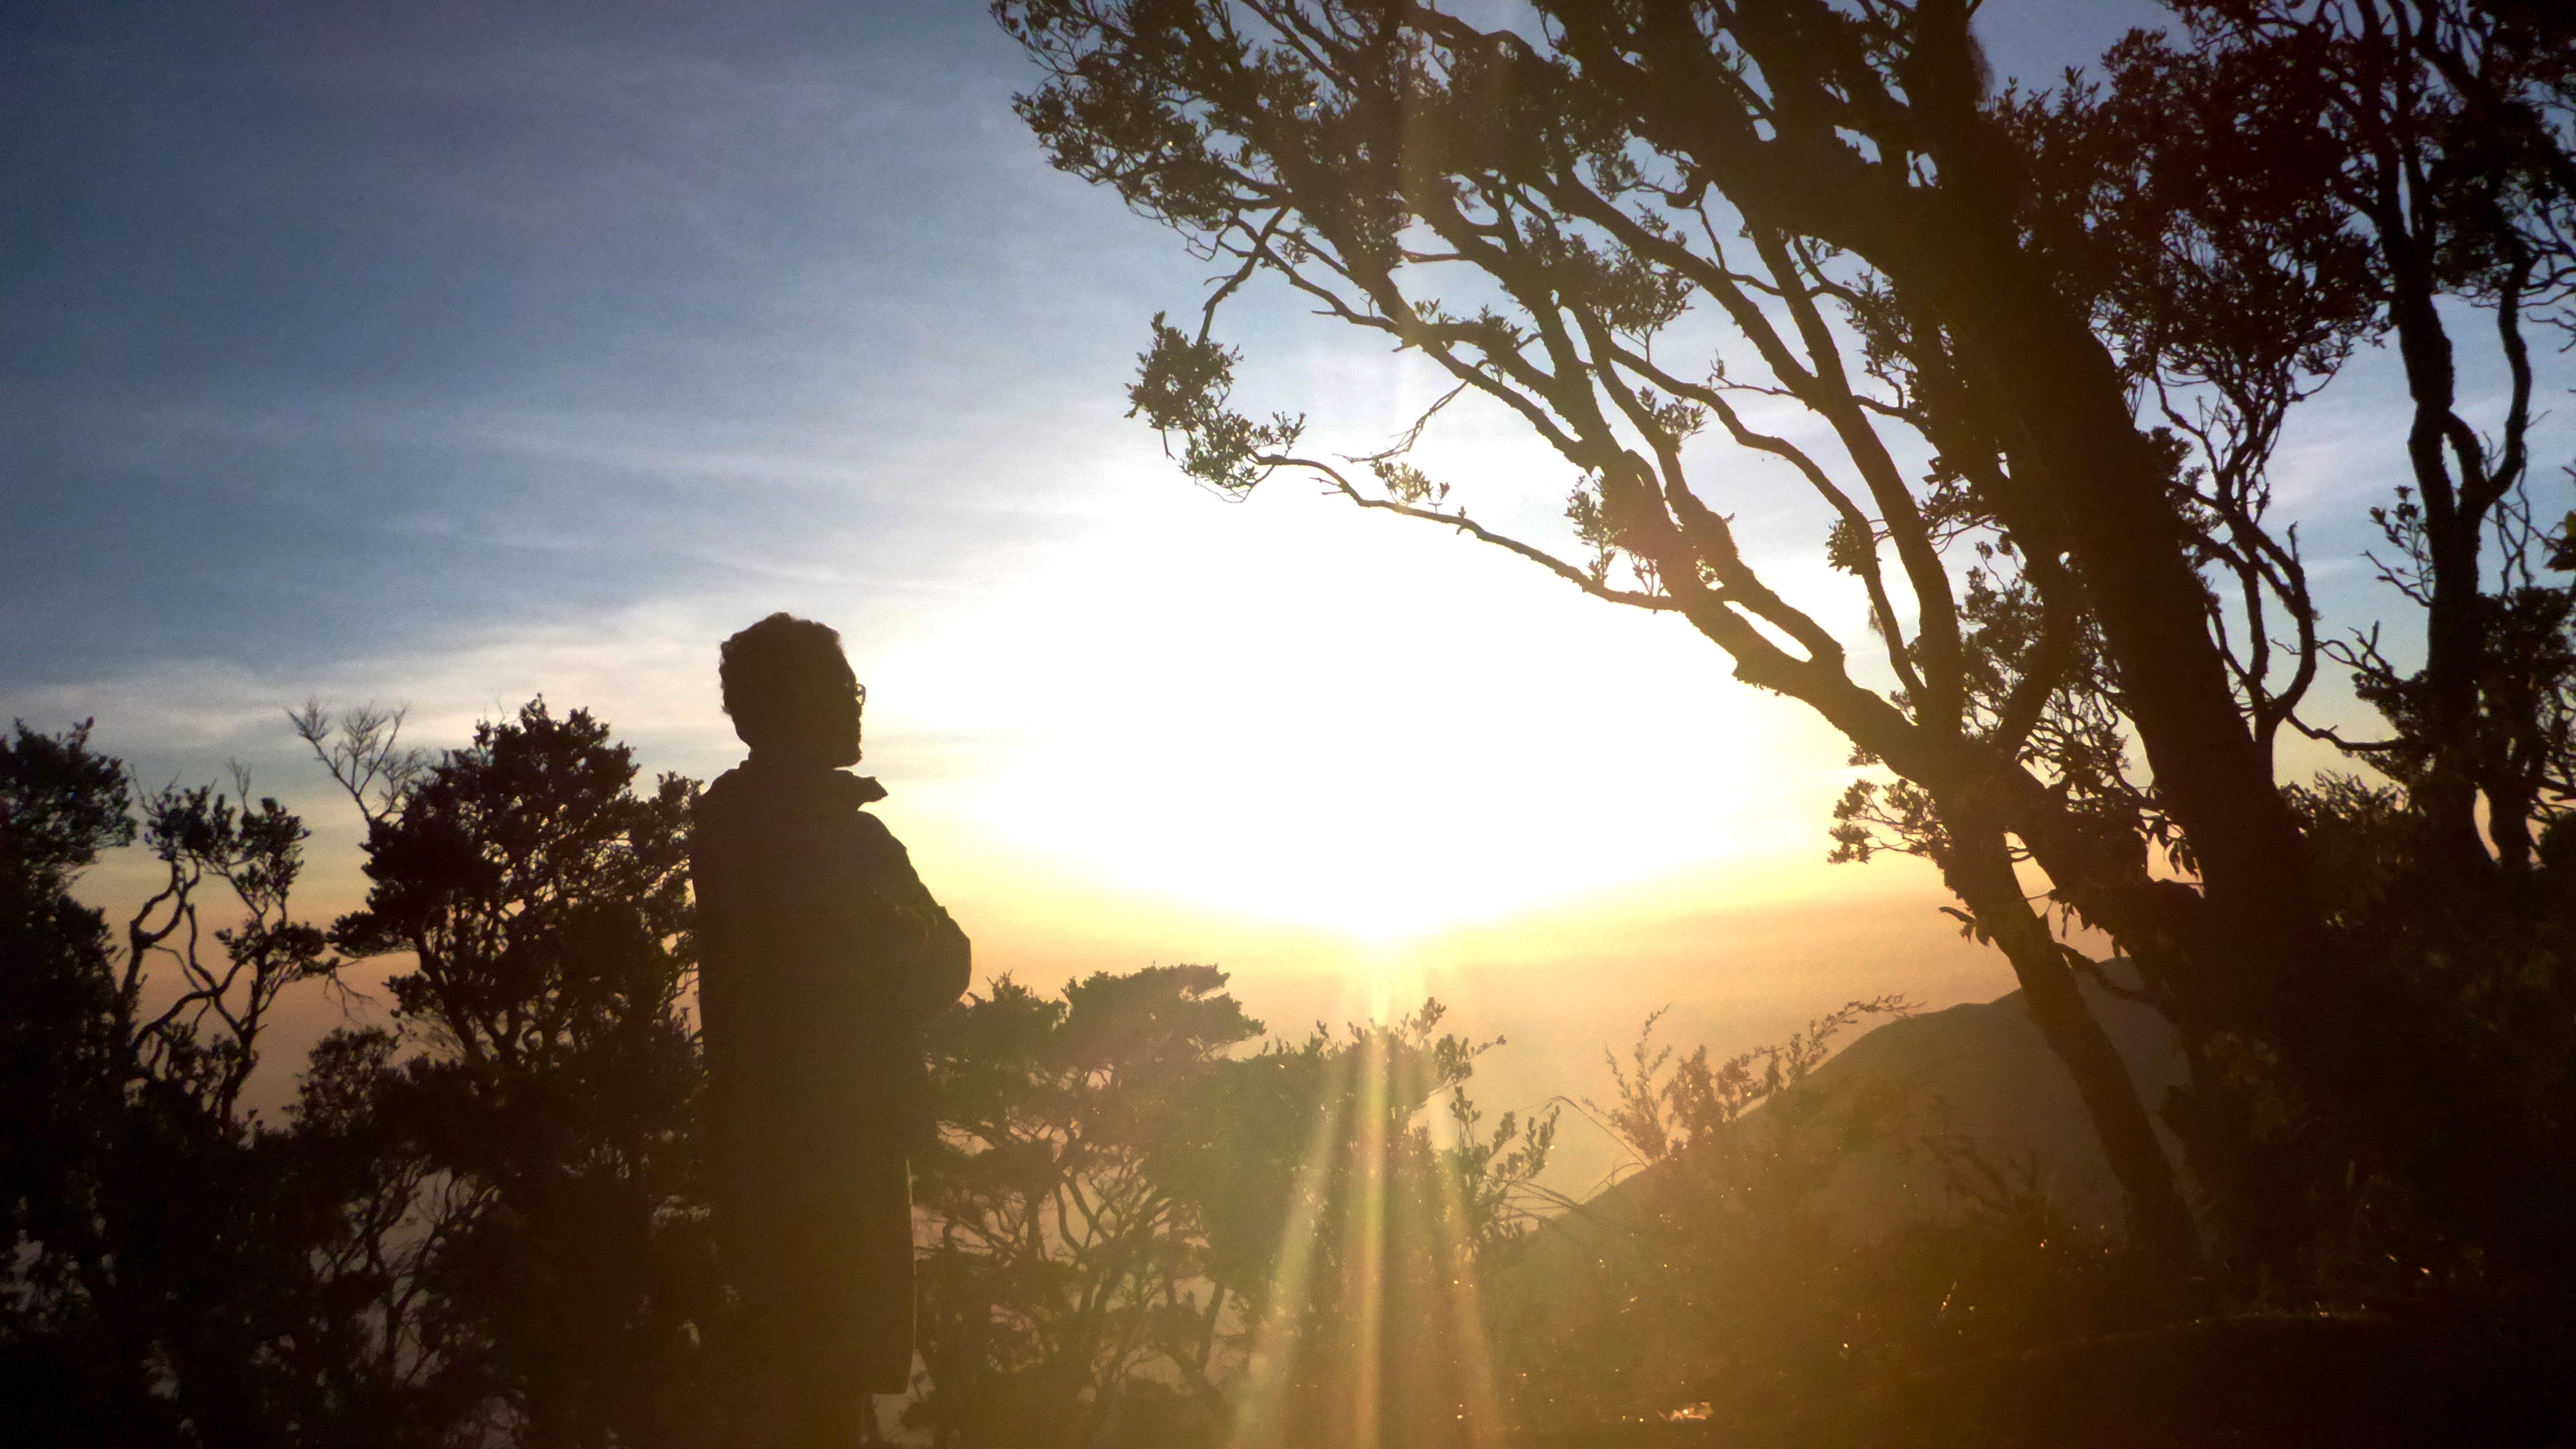
landscape, tree, nature, outdoor, horizon, mountain, light, sky, sun, sunrise, sunset, mist, sunlight, morning, dawn, atmosphere, summer, dusk, evening, lifestyle, energy, outdoor activities, atmospheric phenomenon